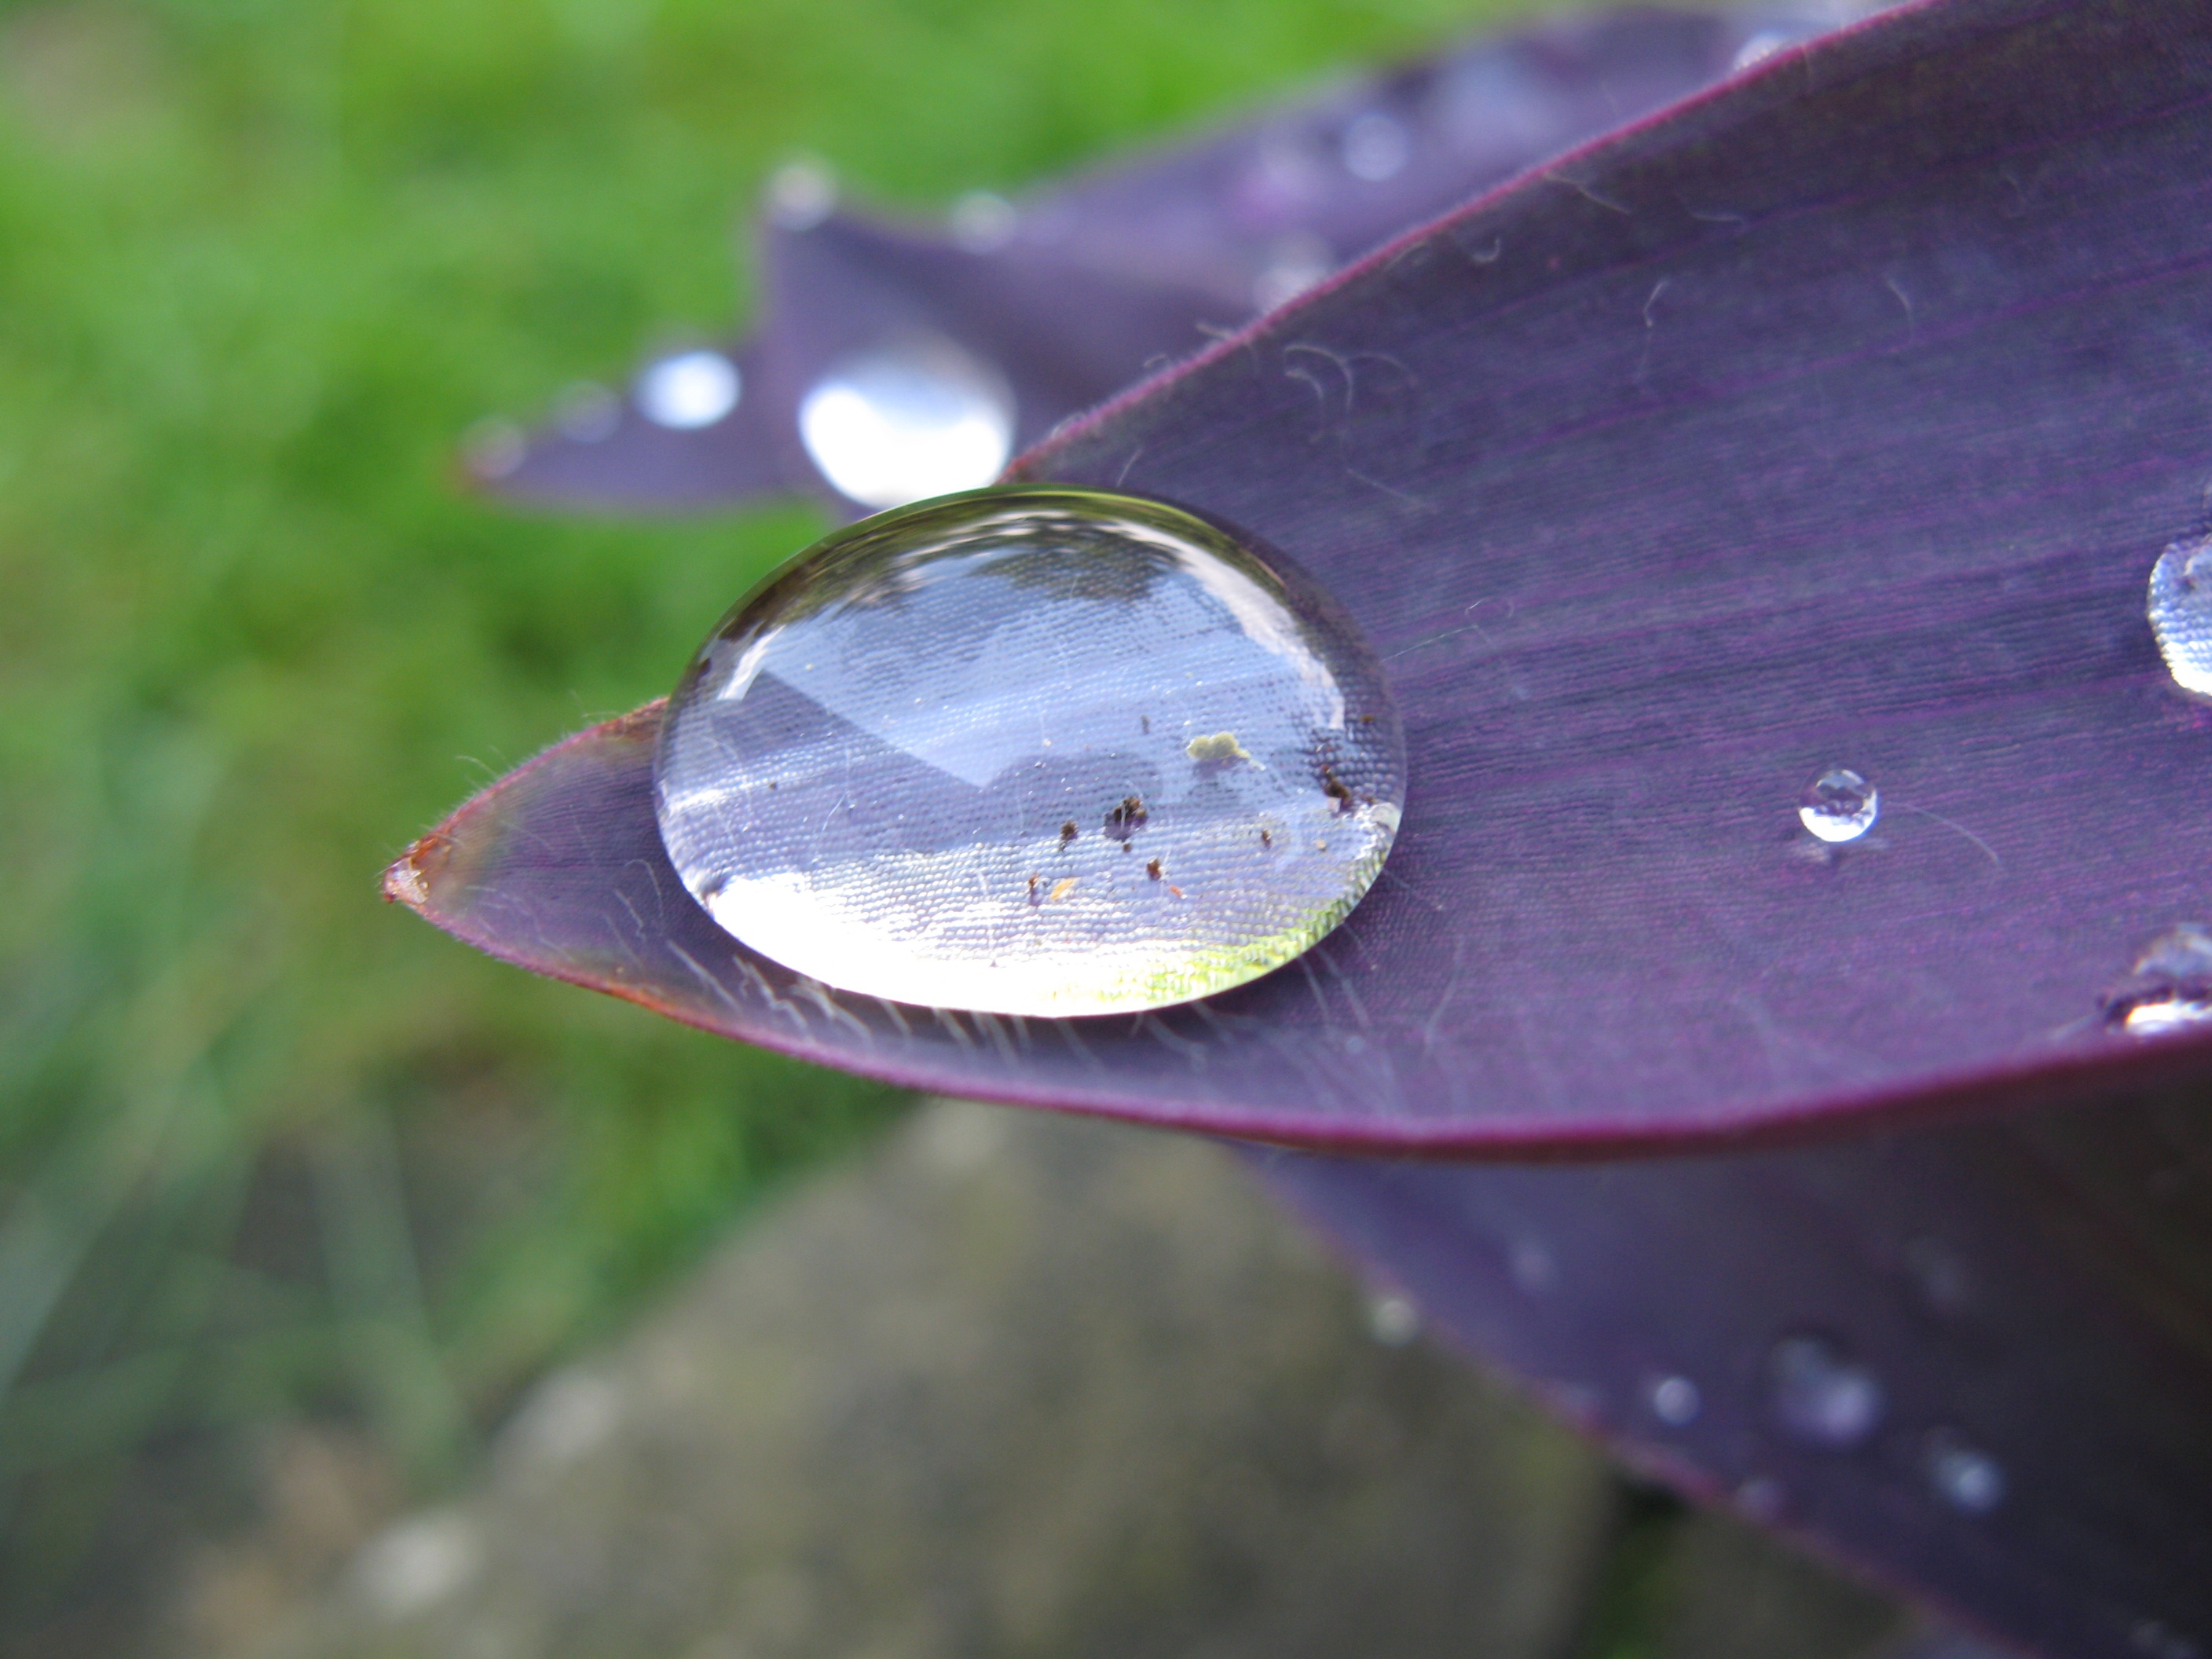
water, nature, drop, dew, plant, leaf, flower, petal, blue, flora, close up, drop of water, moisture, macro photography, magnification, on purple leaf